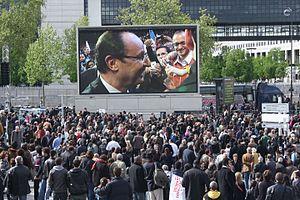
Dernier meeting parisien pour François Hollande une semaine avant le second tour de l'élection présidentielle, le 29 avril 2012, à Bercy. Quelques instantanés du côté des militants.